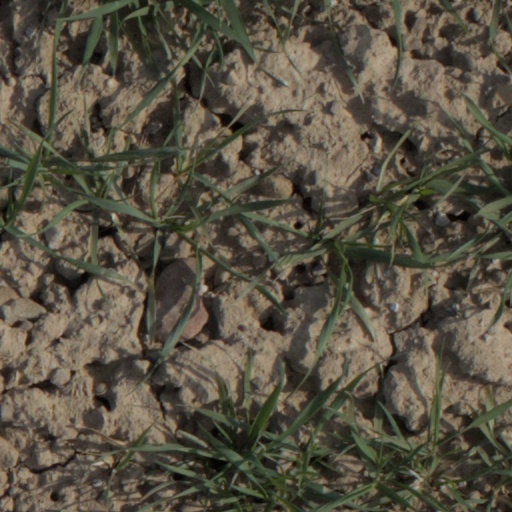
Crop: wheat